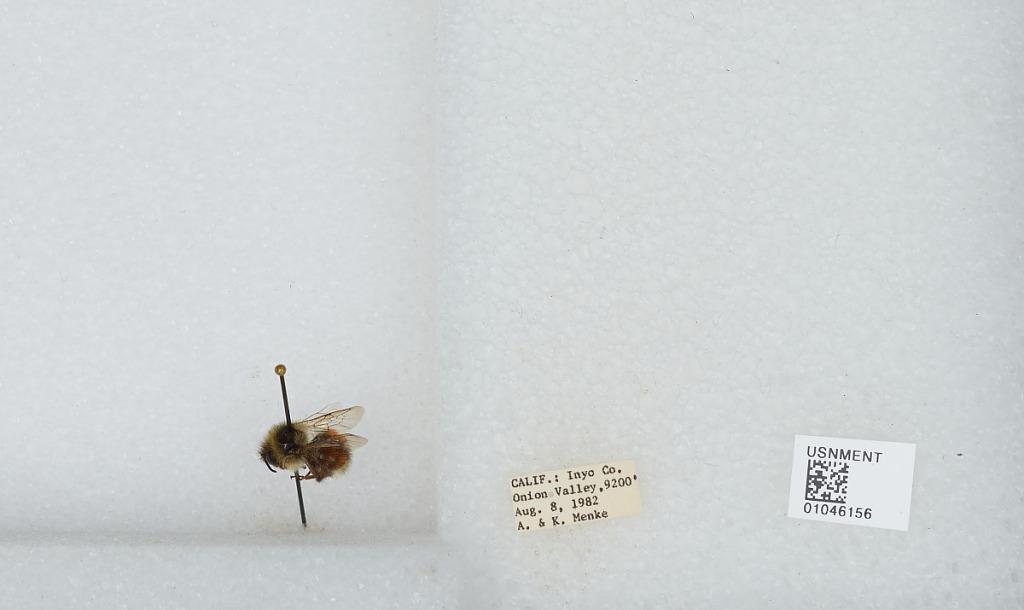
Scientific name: Bombus sp.
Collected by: A. Menke & K. Menke
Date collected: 1982-8-8
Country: United States
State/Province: California
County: Inyo
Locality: Onion Valley
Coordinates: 36.7717, -118.341